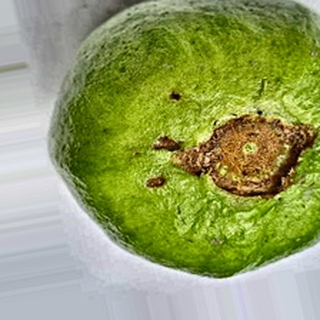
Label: guava_fruit_fly